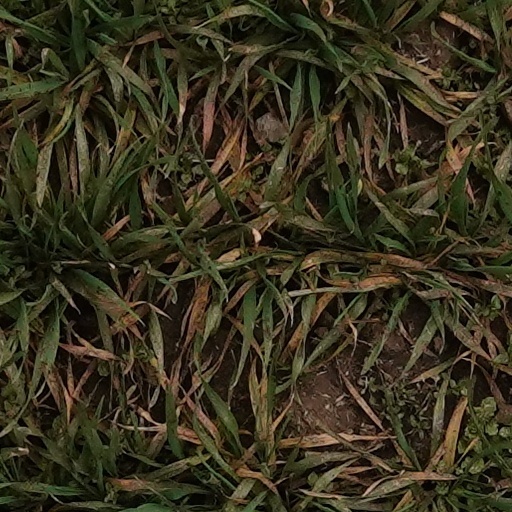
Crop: wheat